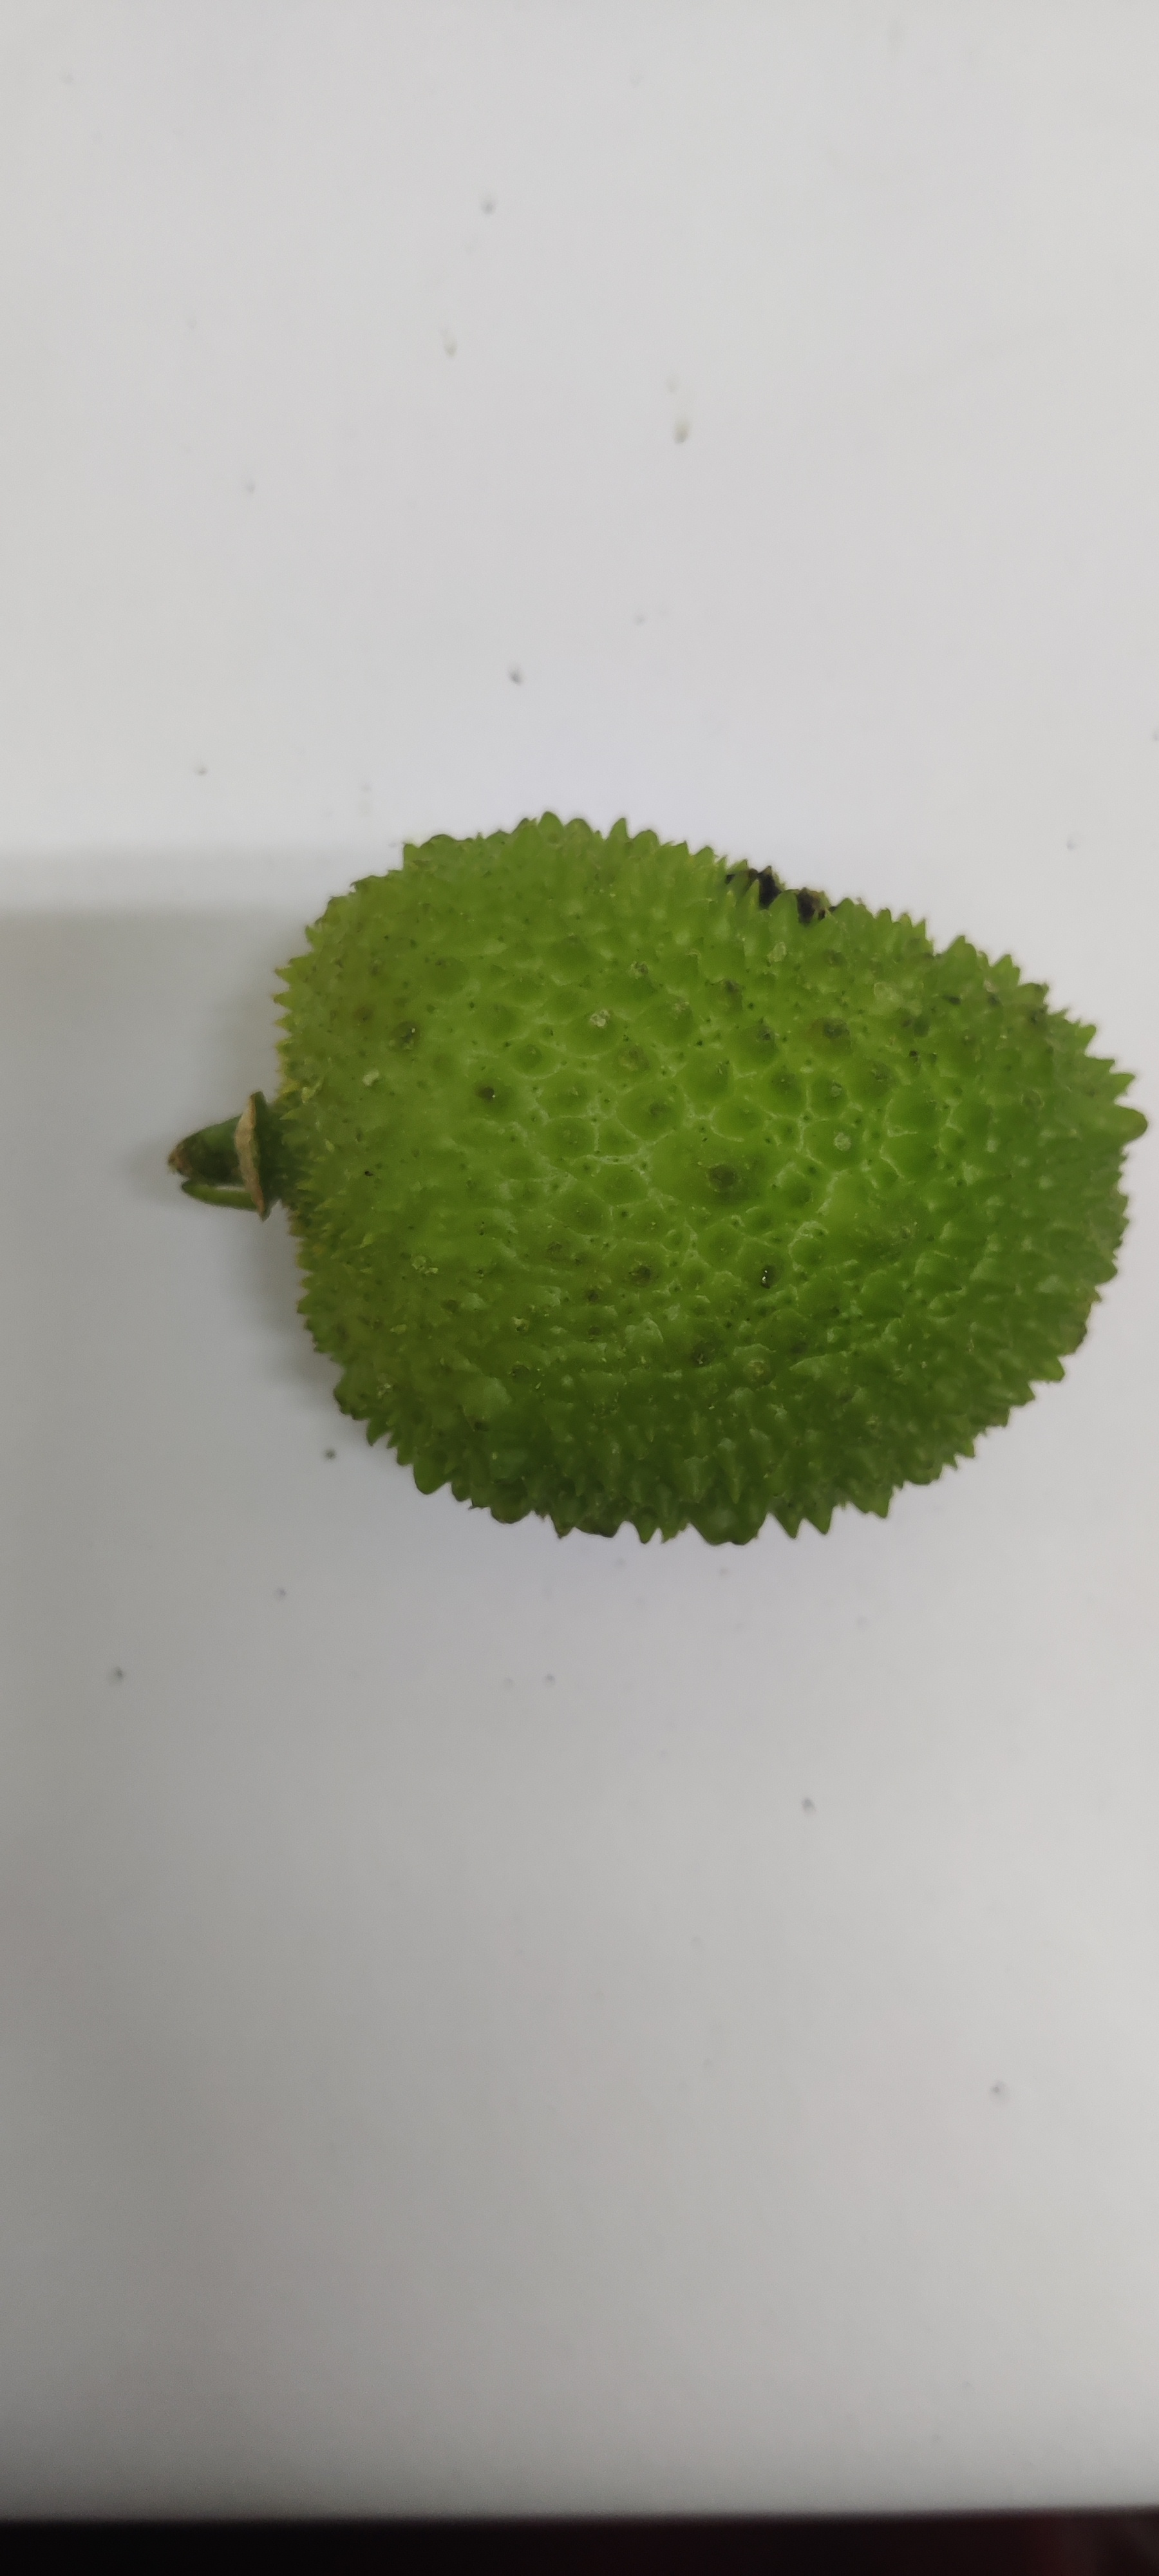
Crop: Spiny Gourd
Condition: Fresh